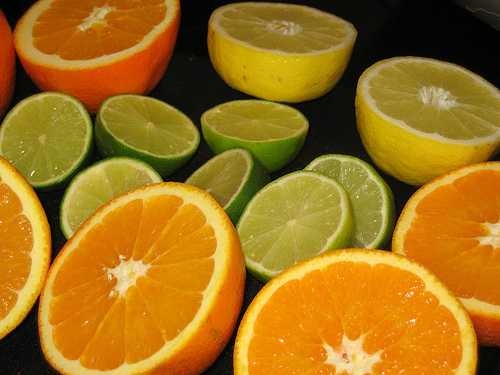
Label: Lemon